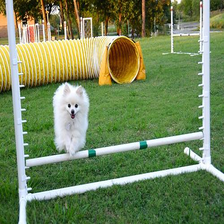
Species: dog
Breed: pomeranian